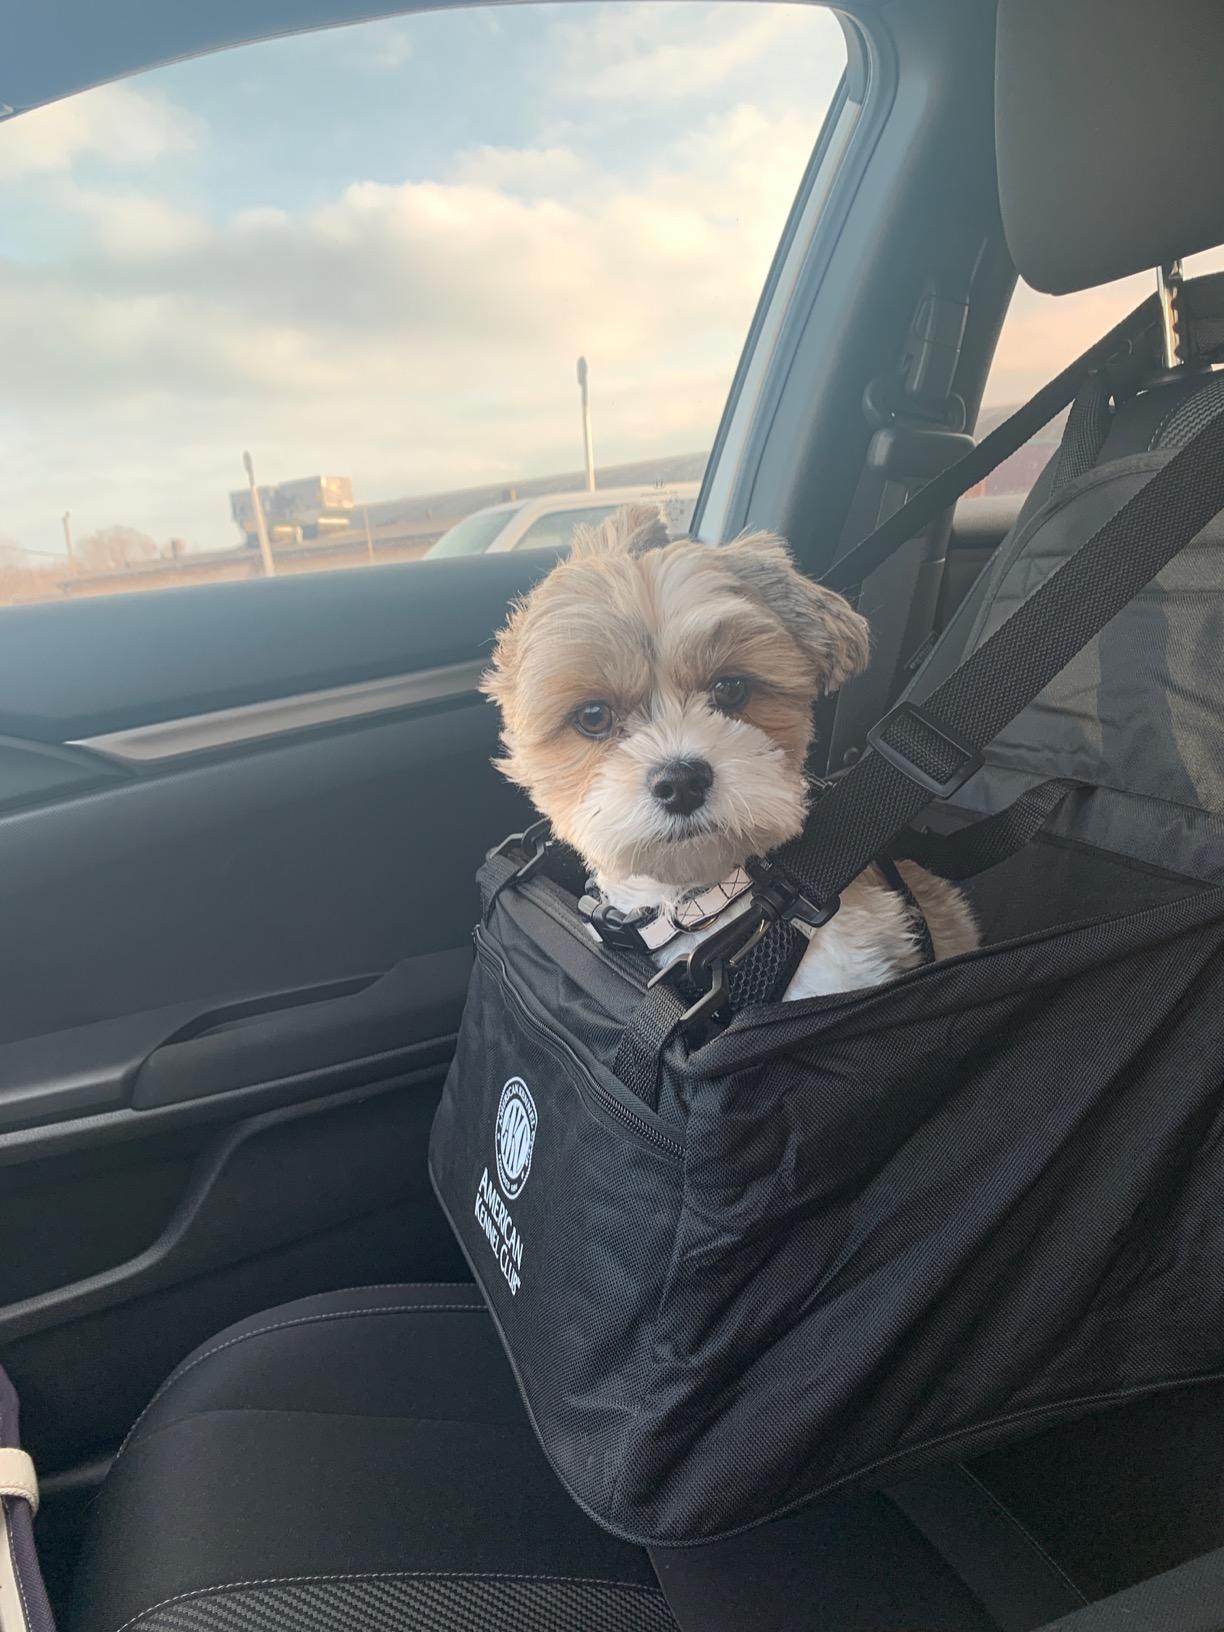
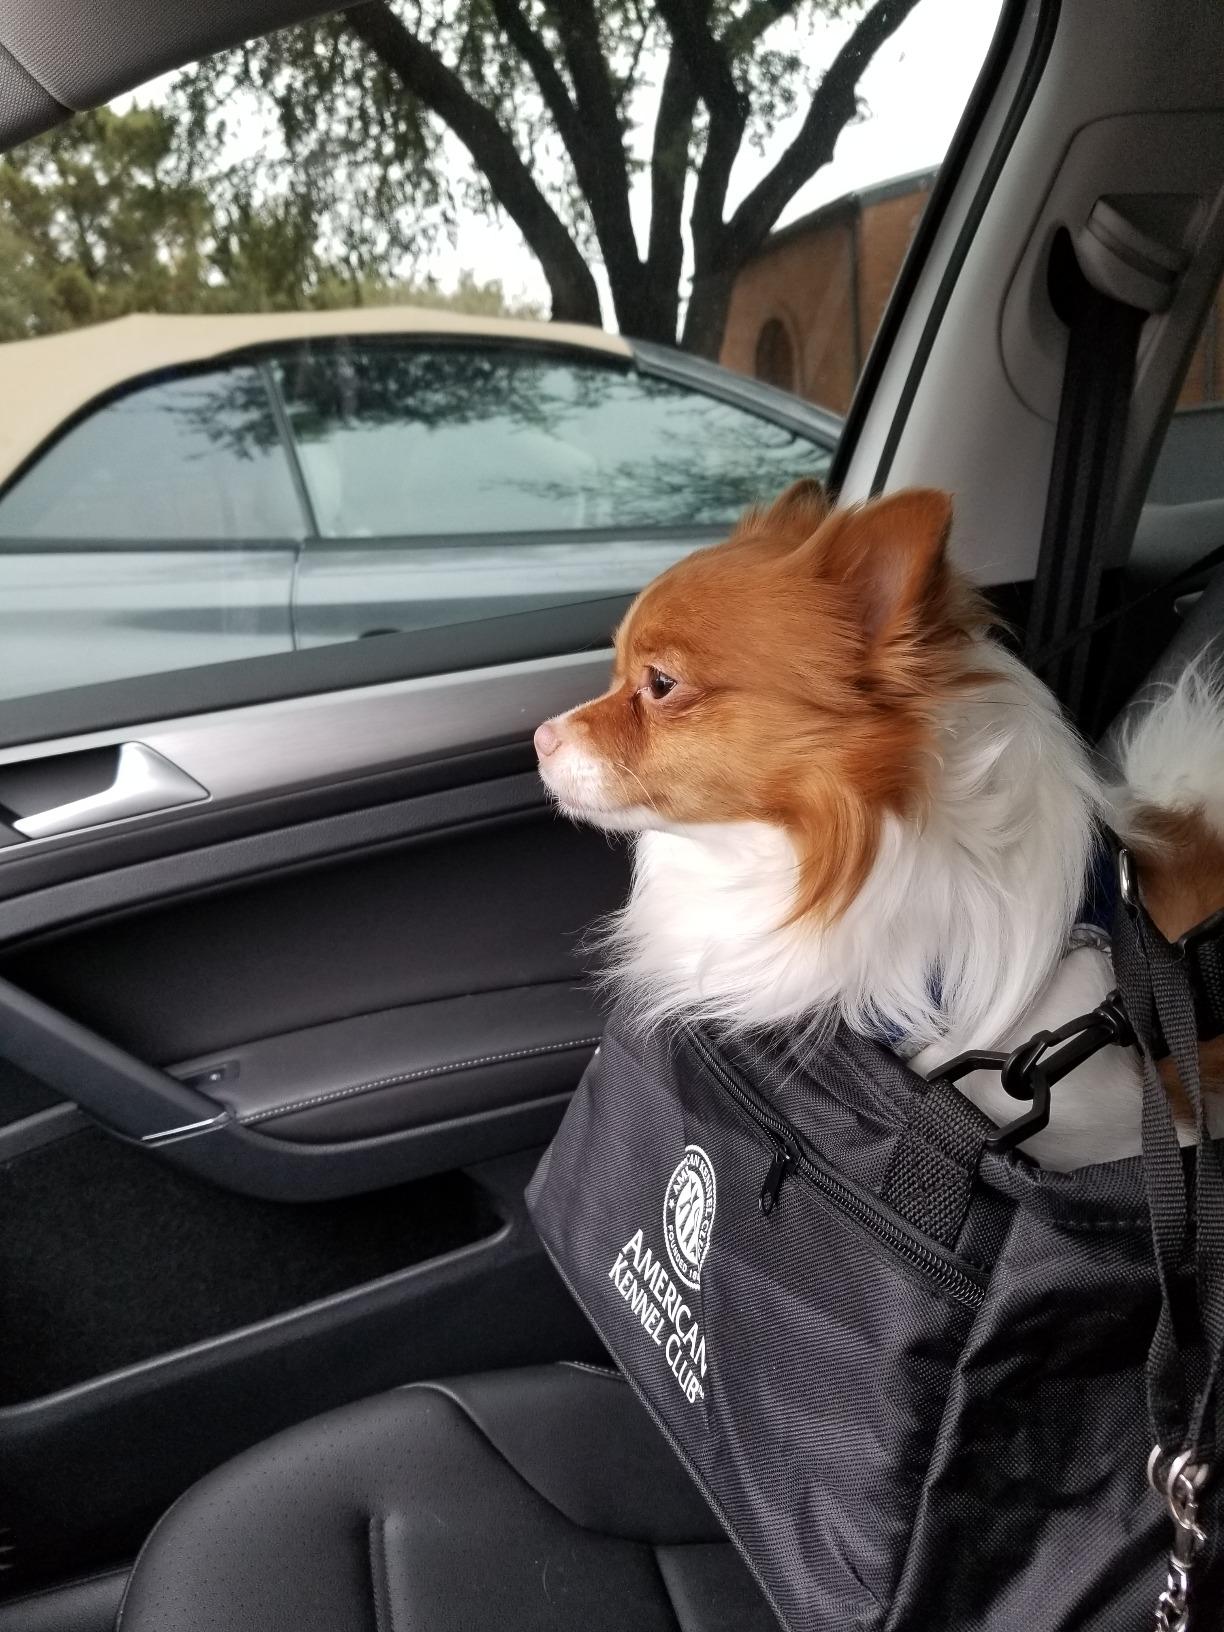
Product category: items_kennel
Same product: yes